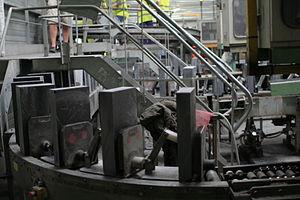
Ardoisière de Trélazé, Maine-et-Loire, France Repartons à la sortie du sciage, attendant d'être fendus.
L'ardoise est un petit élément de couverture des bâtiments, façonné par débit et fente de certains schistes fins dits ardoisiers.